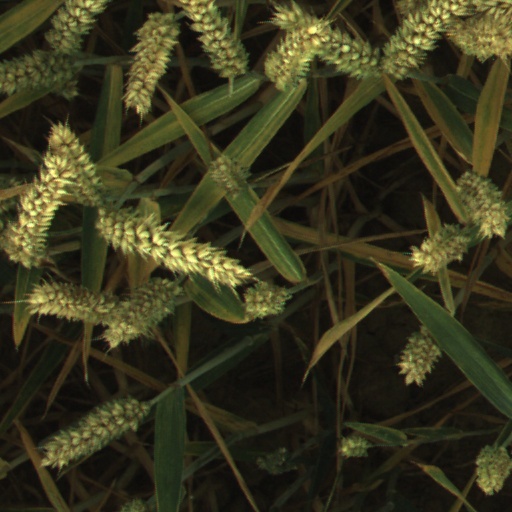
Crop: wheat